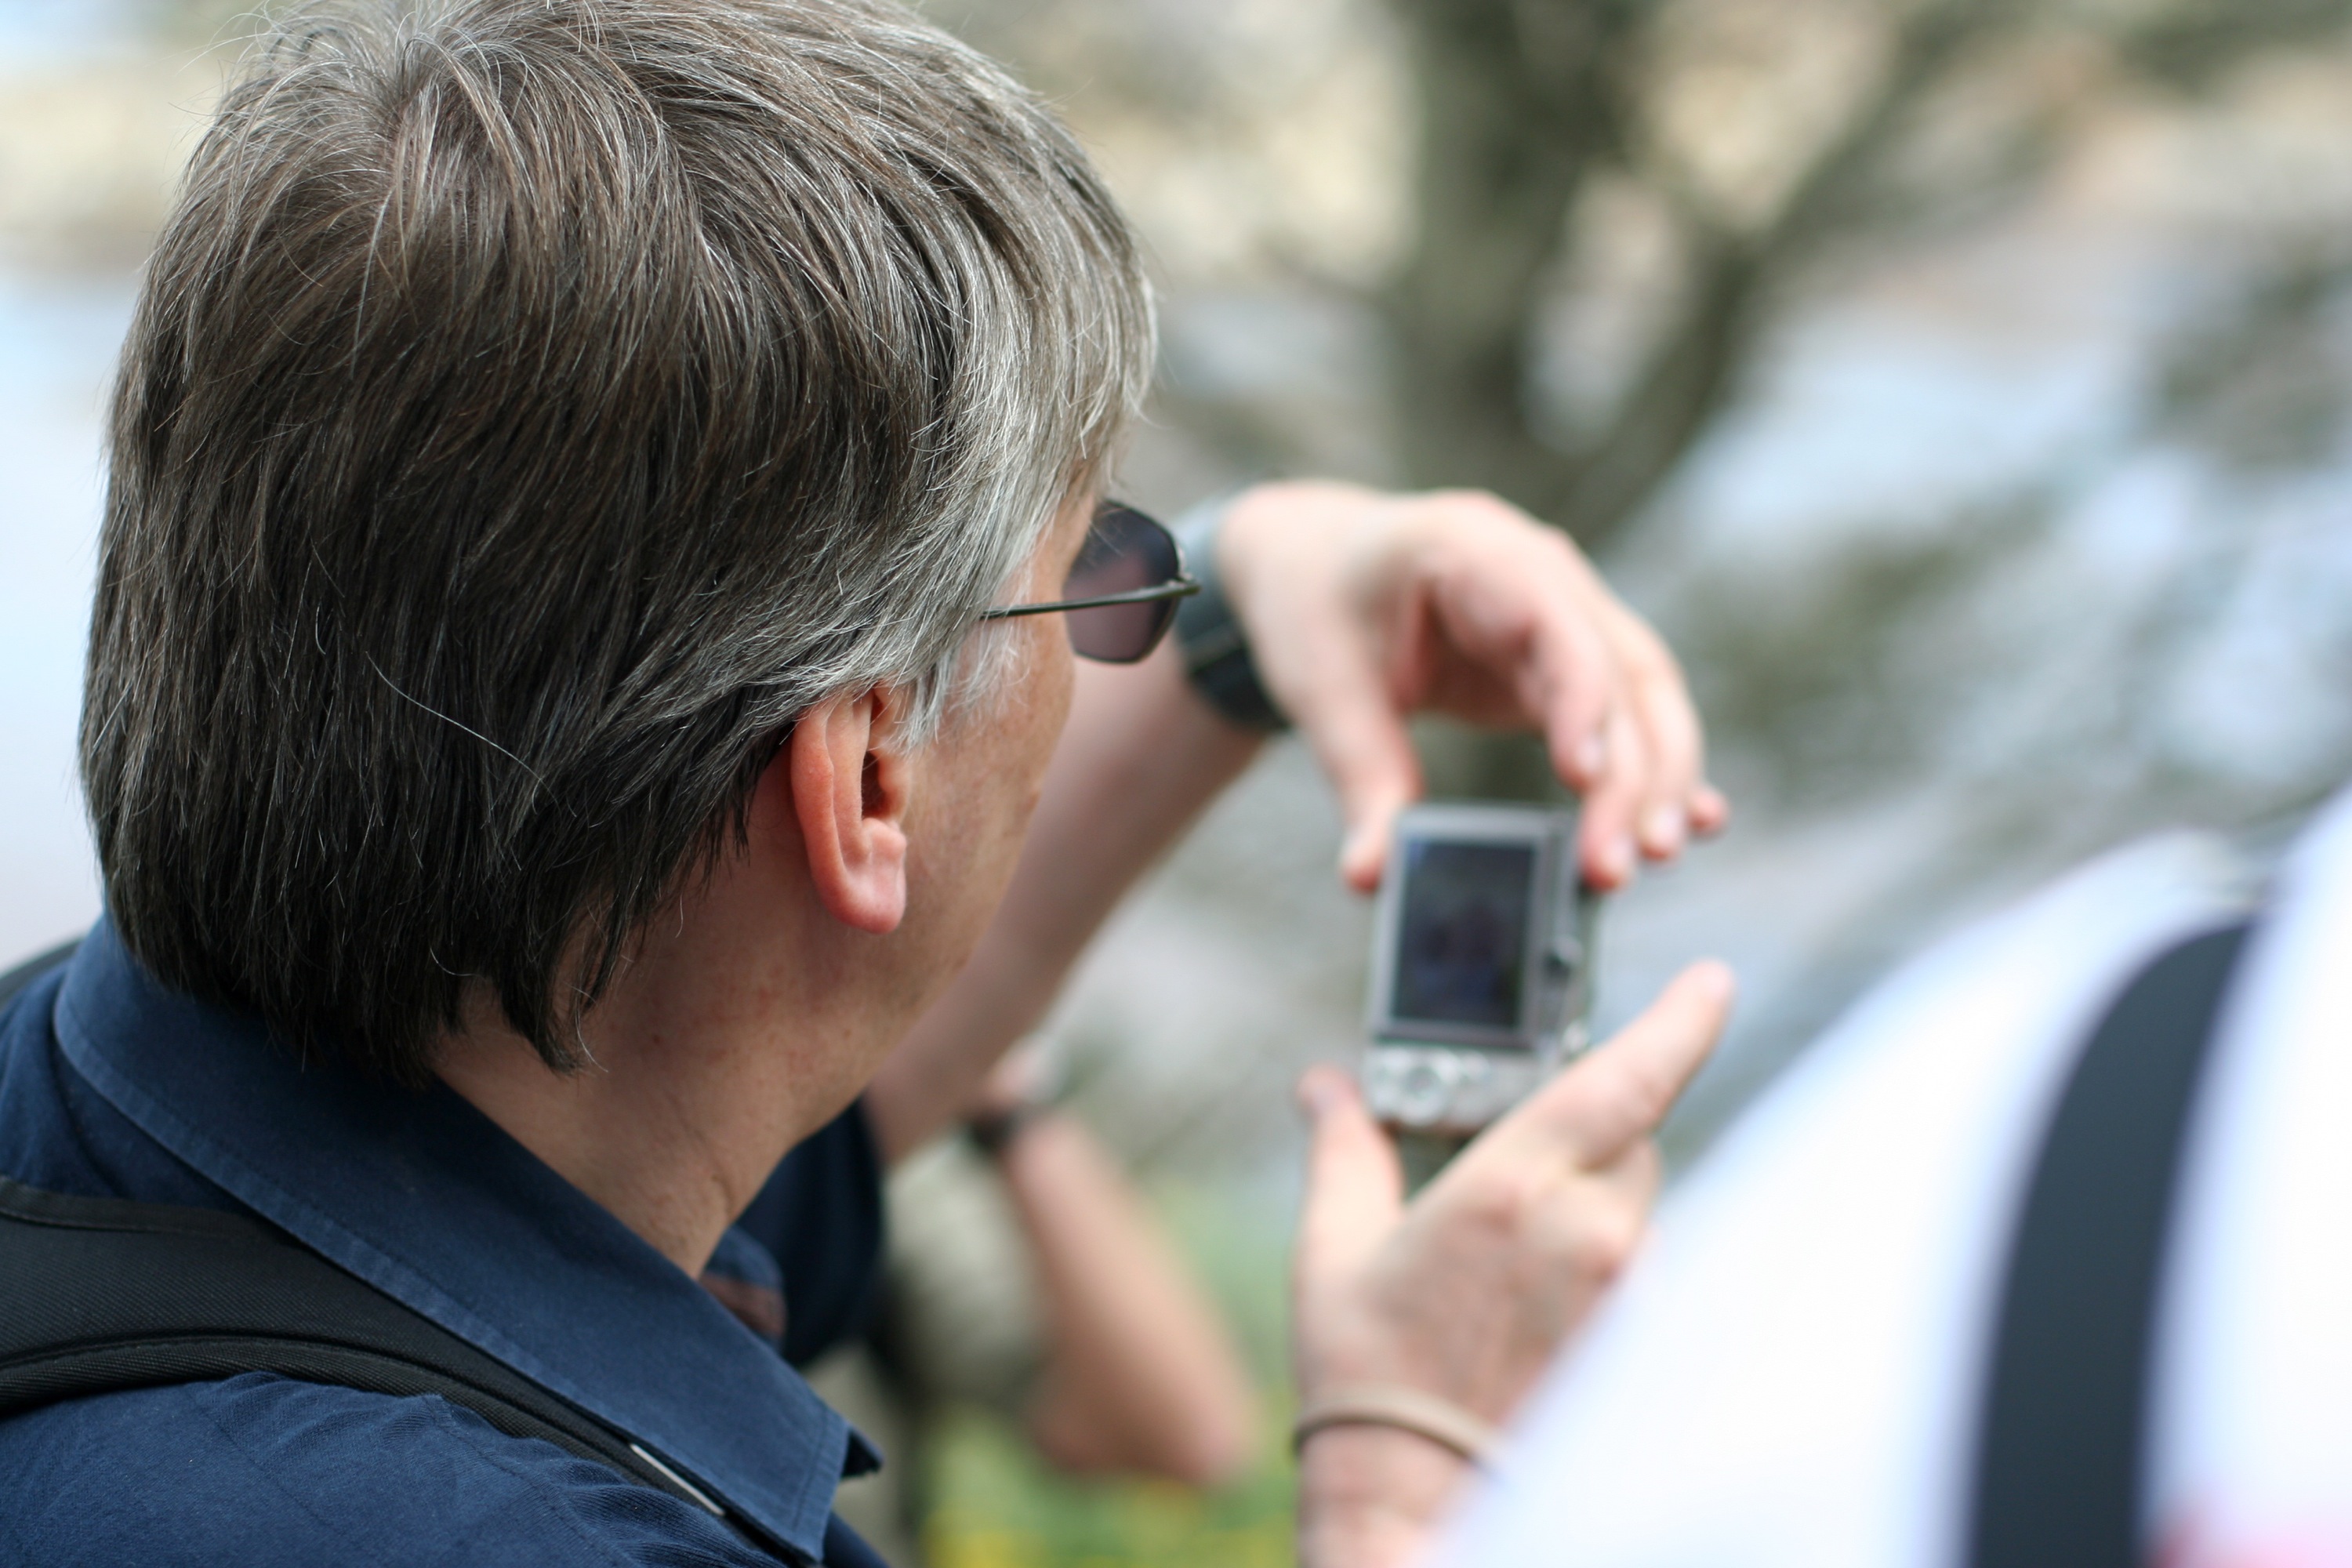
man, person, people, male, portrait, spring, child, conversation, monterey, nmc2009, pointlobos, interaction, sense